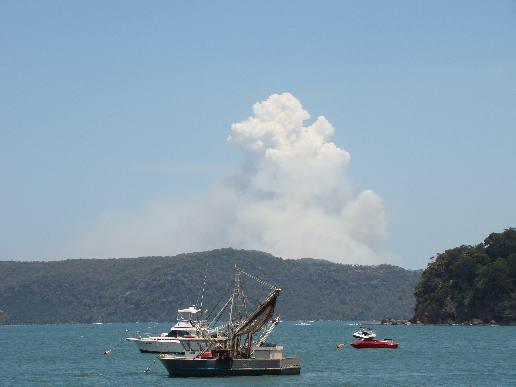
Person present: No